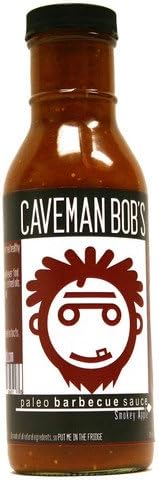
Caveman Bob's Paleo Barbecue Sauce Smokey Apple - 12 fl oz
Category: Health & Personal Care
We're radicals for real healthy food. This means you will never find any added sugars, refined oils, grains, or chemical preservatives. So don't worry. Indulge your primal instincts. Caveman Bobs.
Features: We're radicals for real healthy food | Caveman Bob's Paleo